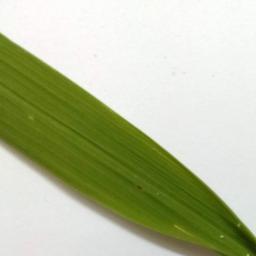
Label: Rice___Healthy